Ny Carlsberg Vej

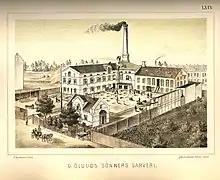
G. Gluud's Tannery, 1888

The Ny Carlsberg Brewery buildings were designed with the assistance of some of the leading architects of the time, including Vilhelm Dahlerup. A housing development for workers at the brewery was also constructed along the no longer existing street Theofilus Hansens Gade. It was built in 1887–88 to designs by Christian Laurits Thuren but demolished in 1962.